The Great Test

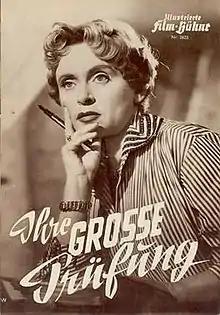

The Great Test is a 1954 West German drama film directed by Rudolf Jugert and starring Luise Ullrich, Hans Söhnker and Karin Dor. It was shot at the Spandau Studios in West Berlin and on location around the city. The film's sets were designed by the art director Gabriel Pellon.